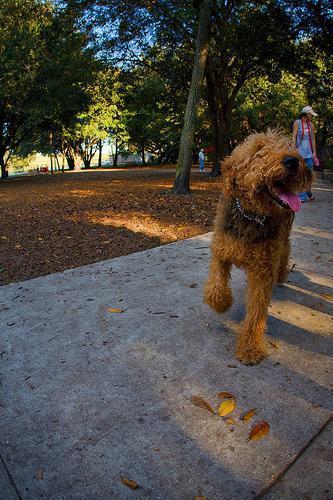
Airedale